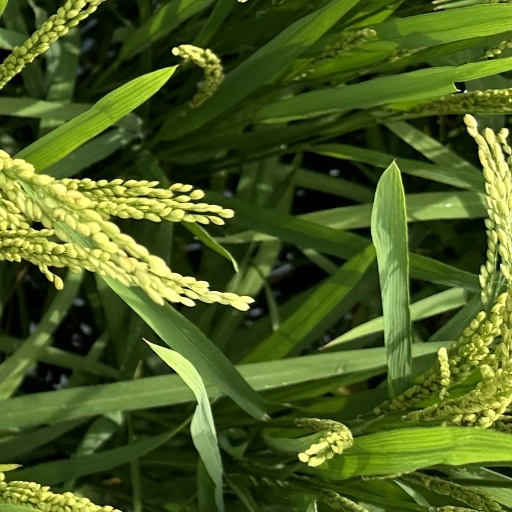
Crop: rice